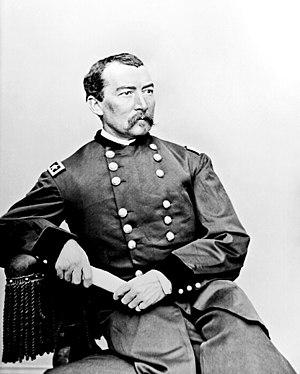
La bataille de Trevilian Station est une bataille de la guerre de Sécession qui s'est déroulée les 11 et 12 juin 1864, durant l'Overland Campaign lancée par Ulysses Simpson Grant contre l'armée de Virginie du Nord du général Robert Lee. Trevilian Station fut la plus importante bataille de cavalerie de la guerre de Sécession. La cavalerie de l'Union, commandée par Philip Sheridan, y fut défaite par celle des États confédérés, dirigée par Wade Hampton III et Fitzhugh Lee.